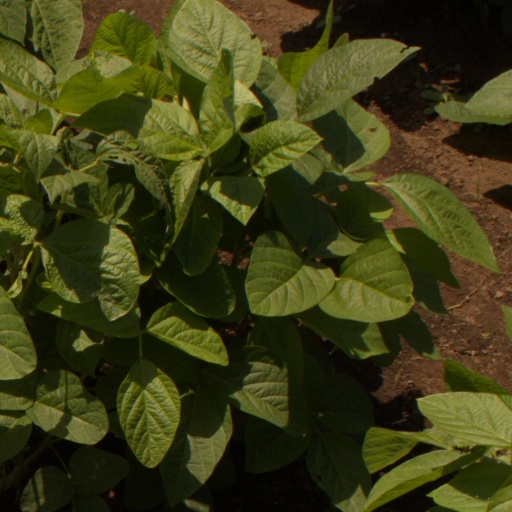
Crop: soybean